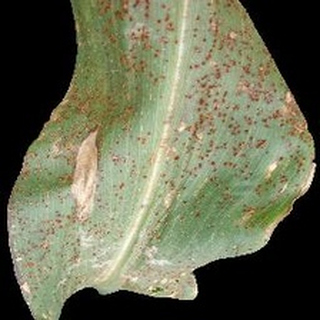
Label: corn_common_rust